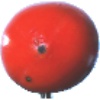
Label: kaki